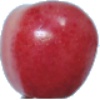
Label: cherry_rainier